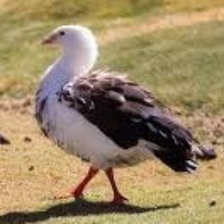
Species: ANDEAN GOOSE
Scientific name: CHLOEPHAGA MELANOPTERA
ImageNet parent category: goose